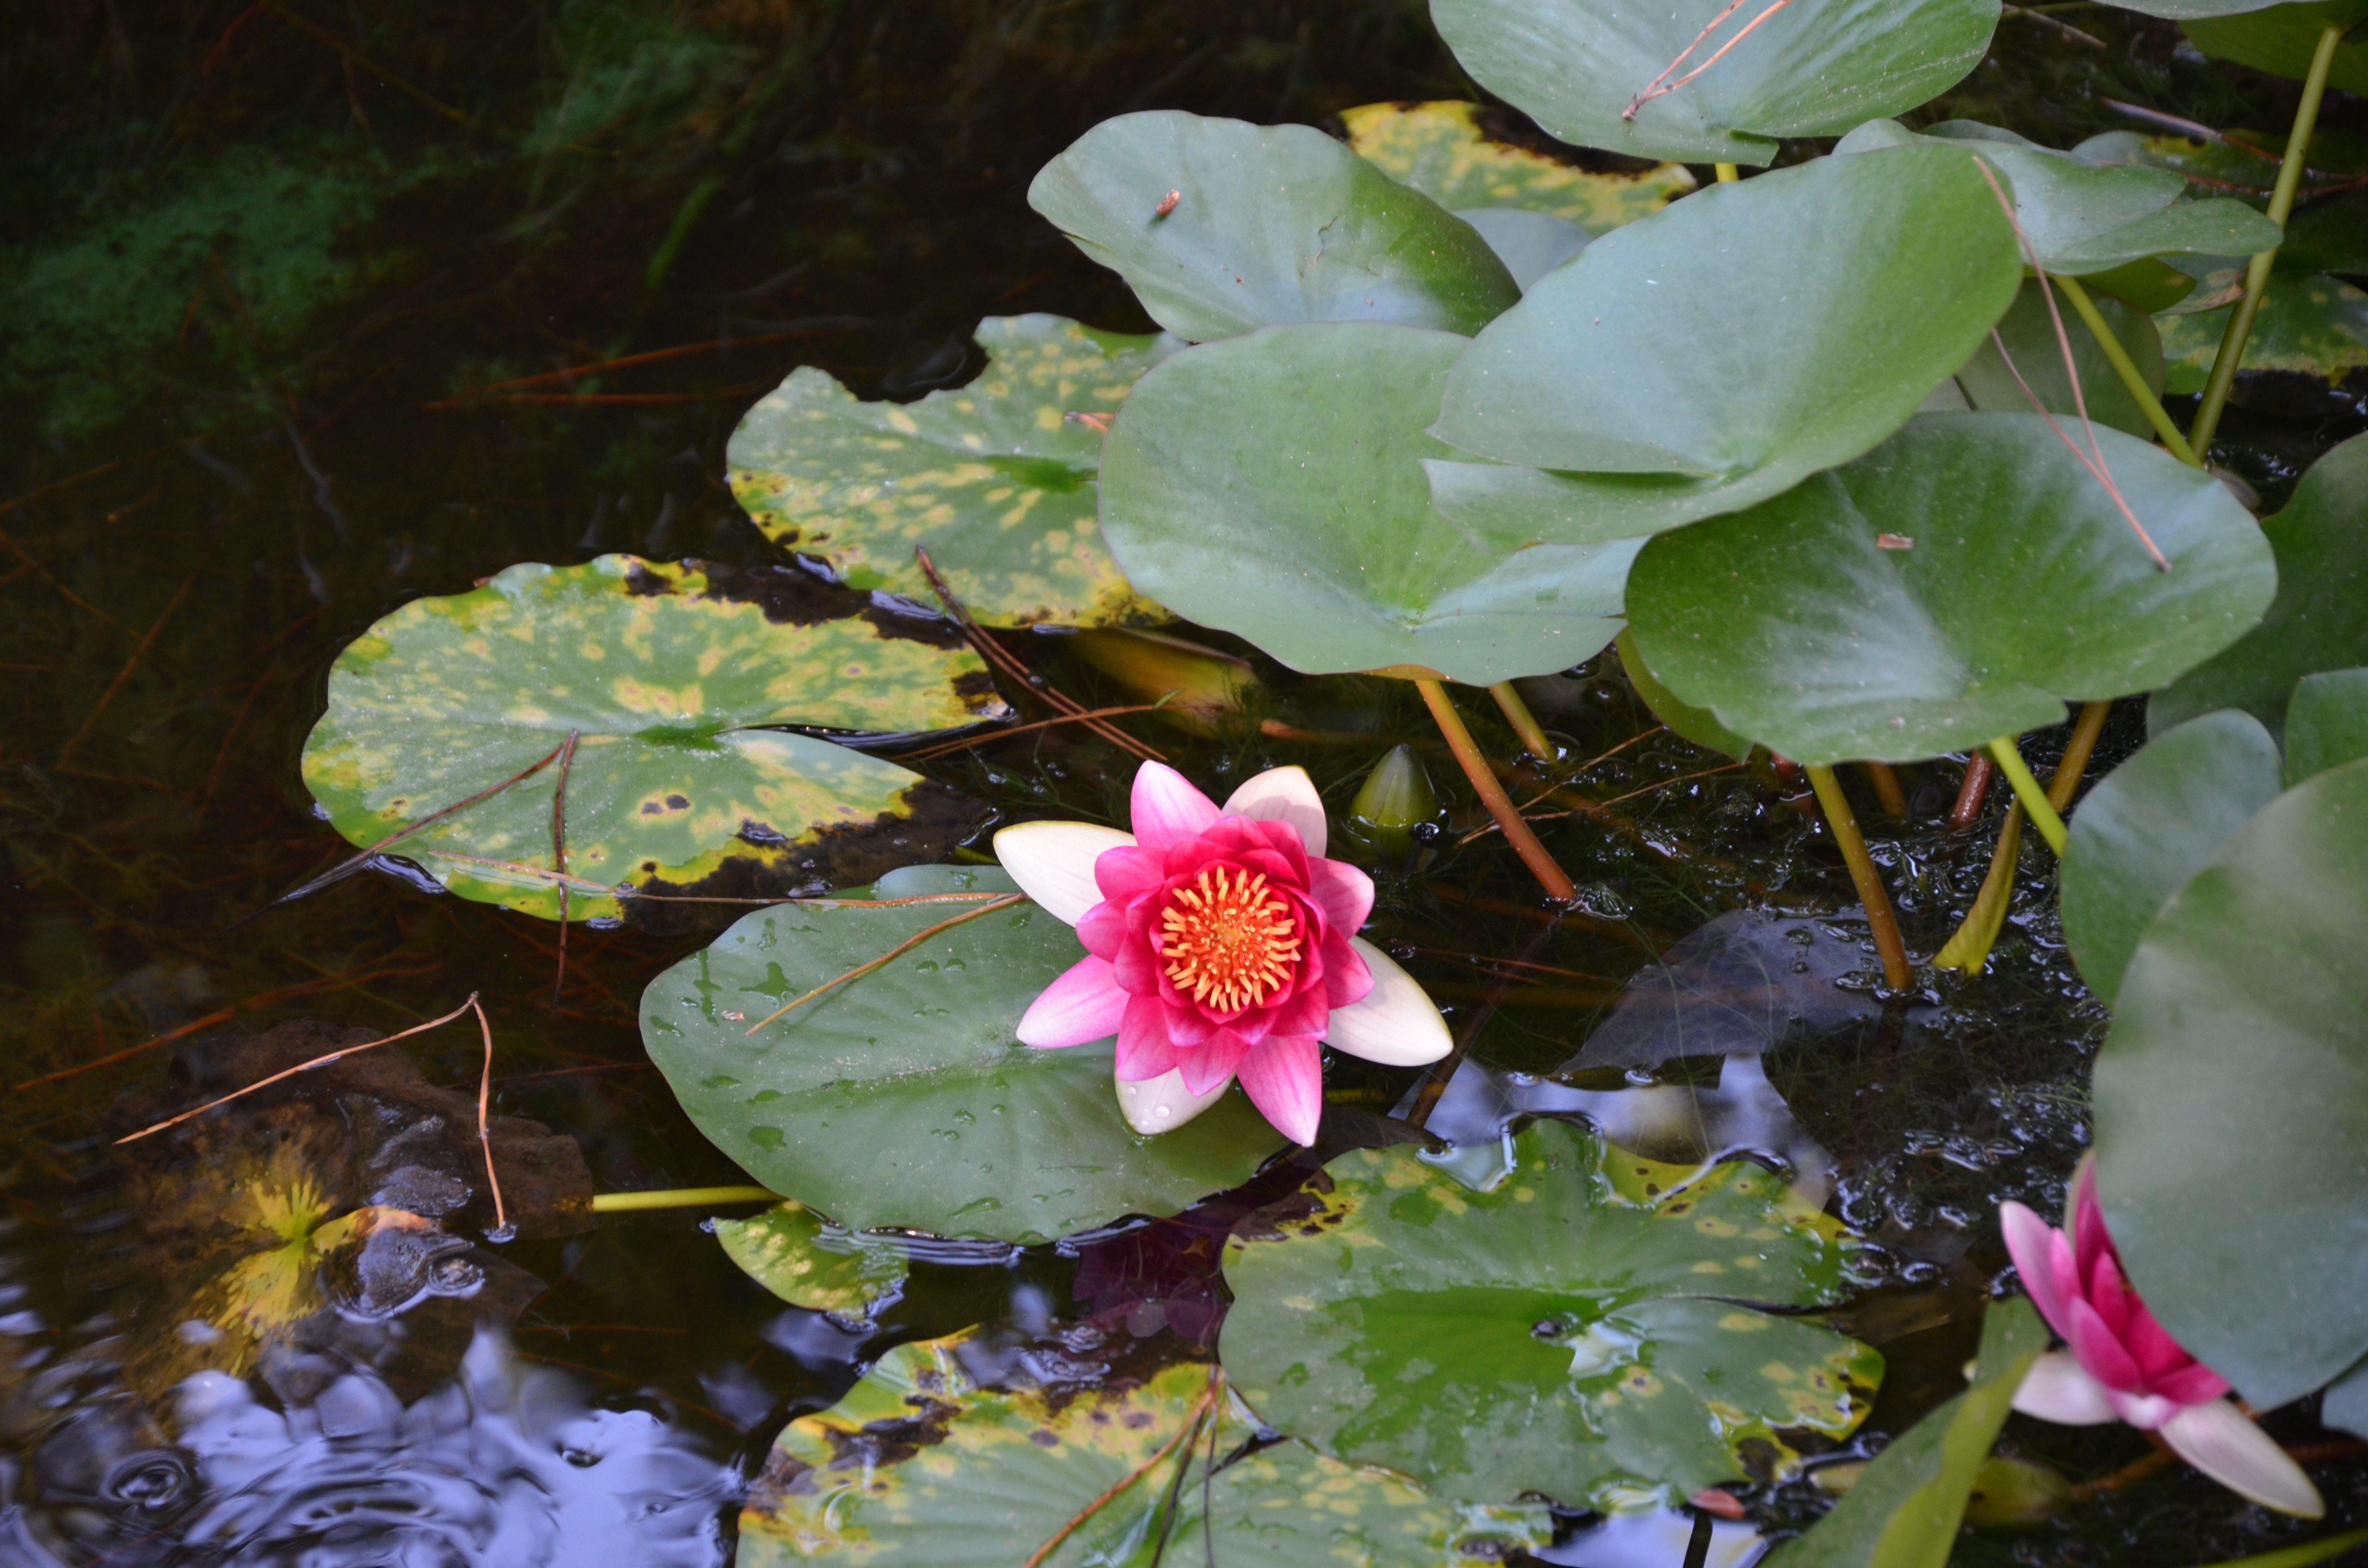
nature, plant, leaf, flower, pond, botany, garden, sacred lotus, aquatic plant, flora, wildflower, lotus, flowering plant, land plant, lotus family